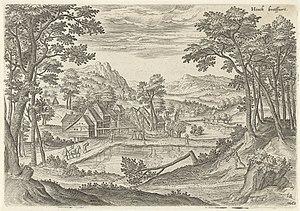
Hans Collaert, connu aussi sous le nom de Jan (I) Collaert ou Hans (I) Collaert, est un dessinateur et graveur flamand.
Boitsfort est un village belge de la commune de Watermael-Boitsfort dans la partie sud-est de la région de Bruxelles-Capitale. L'endroit est situé dans le sud de la commune au bord de la Forêt de Soignes.